Giulia Tofana

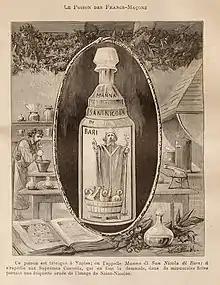
The poison "Manna di San Nicola" (Aqua Tofana), by Pierre Méjanel.

Information about Giulia Tofana's background is sparse. She was thought to have been born in Palermo. Speculation by historians that she may have taken the first name of her mother as her last name (a common practice at the time) led them to believe that she was the daughter of another Palermo poisoner, Thofania d’Adamo, but there is nothing to indicate that d'Adamo was the mother of Giulia. Thofania d’Adamo was accused of poisoning with an arsenic concoction called Aqua Tofana and executed on 12 July 1633. She may have had the married name Giulia Mangiardi. Writer Craig A. Monson claims in his 2020 book "The Black Widows of the Eternal City: The True Story of Rome’s Most Infamous poisoners" that Giulia was from Coriglione not Palermo, had a married name of Giulia Mangiardi, and that her last name "Tofana", and the relationship with Thofania d’Adamo was an invention of an 1880s historian.